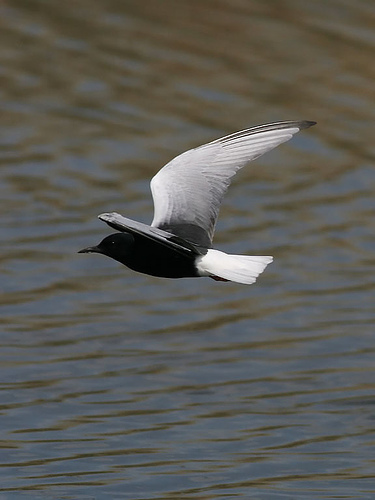
this bird has a black body and beak. the wings are a gray and the retrices are white.
this black bird has a long, pointed beak, white wings, and white retrices.
this is a medium sized white and black bird. the body is mostly black while the coverts, secondaries, primaries, and rectrices are all colored white.
bird with black beak, eye, crown, nape, throat, breast, belly and abdomen, and gray wingsmedium black grey and white bird with medium black beak
this bird has wings that are white with a black body
this bird has wings that are white and has a black body
this bird has wings that are grey and has a long bill
this particular bird has a belly that is black and has white rectices
this bird has wings that are grey and has a black body
Species: Black Tern